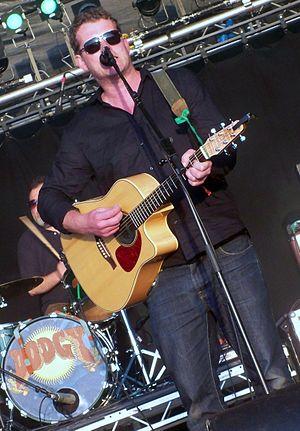
Dodgy est un groupe anglais de power pop/rock, qui a connu un certain succès durant la vague Britpop des années 1990, notamment avec les titres Staying out for the Summer, In a room et Good enough.